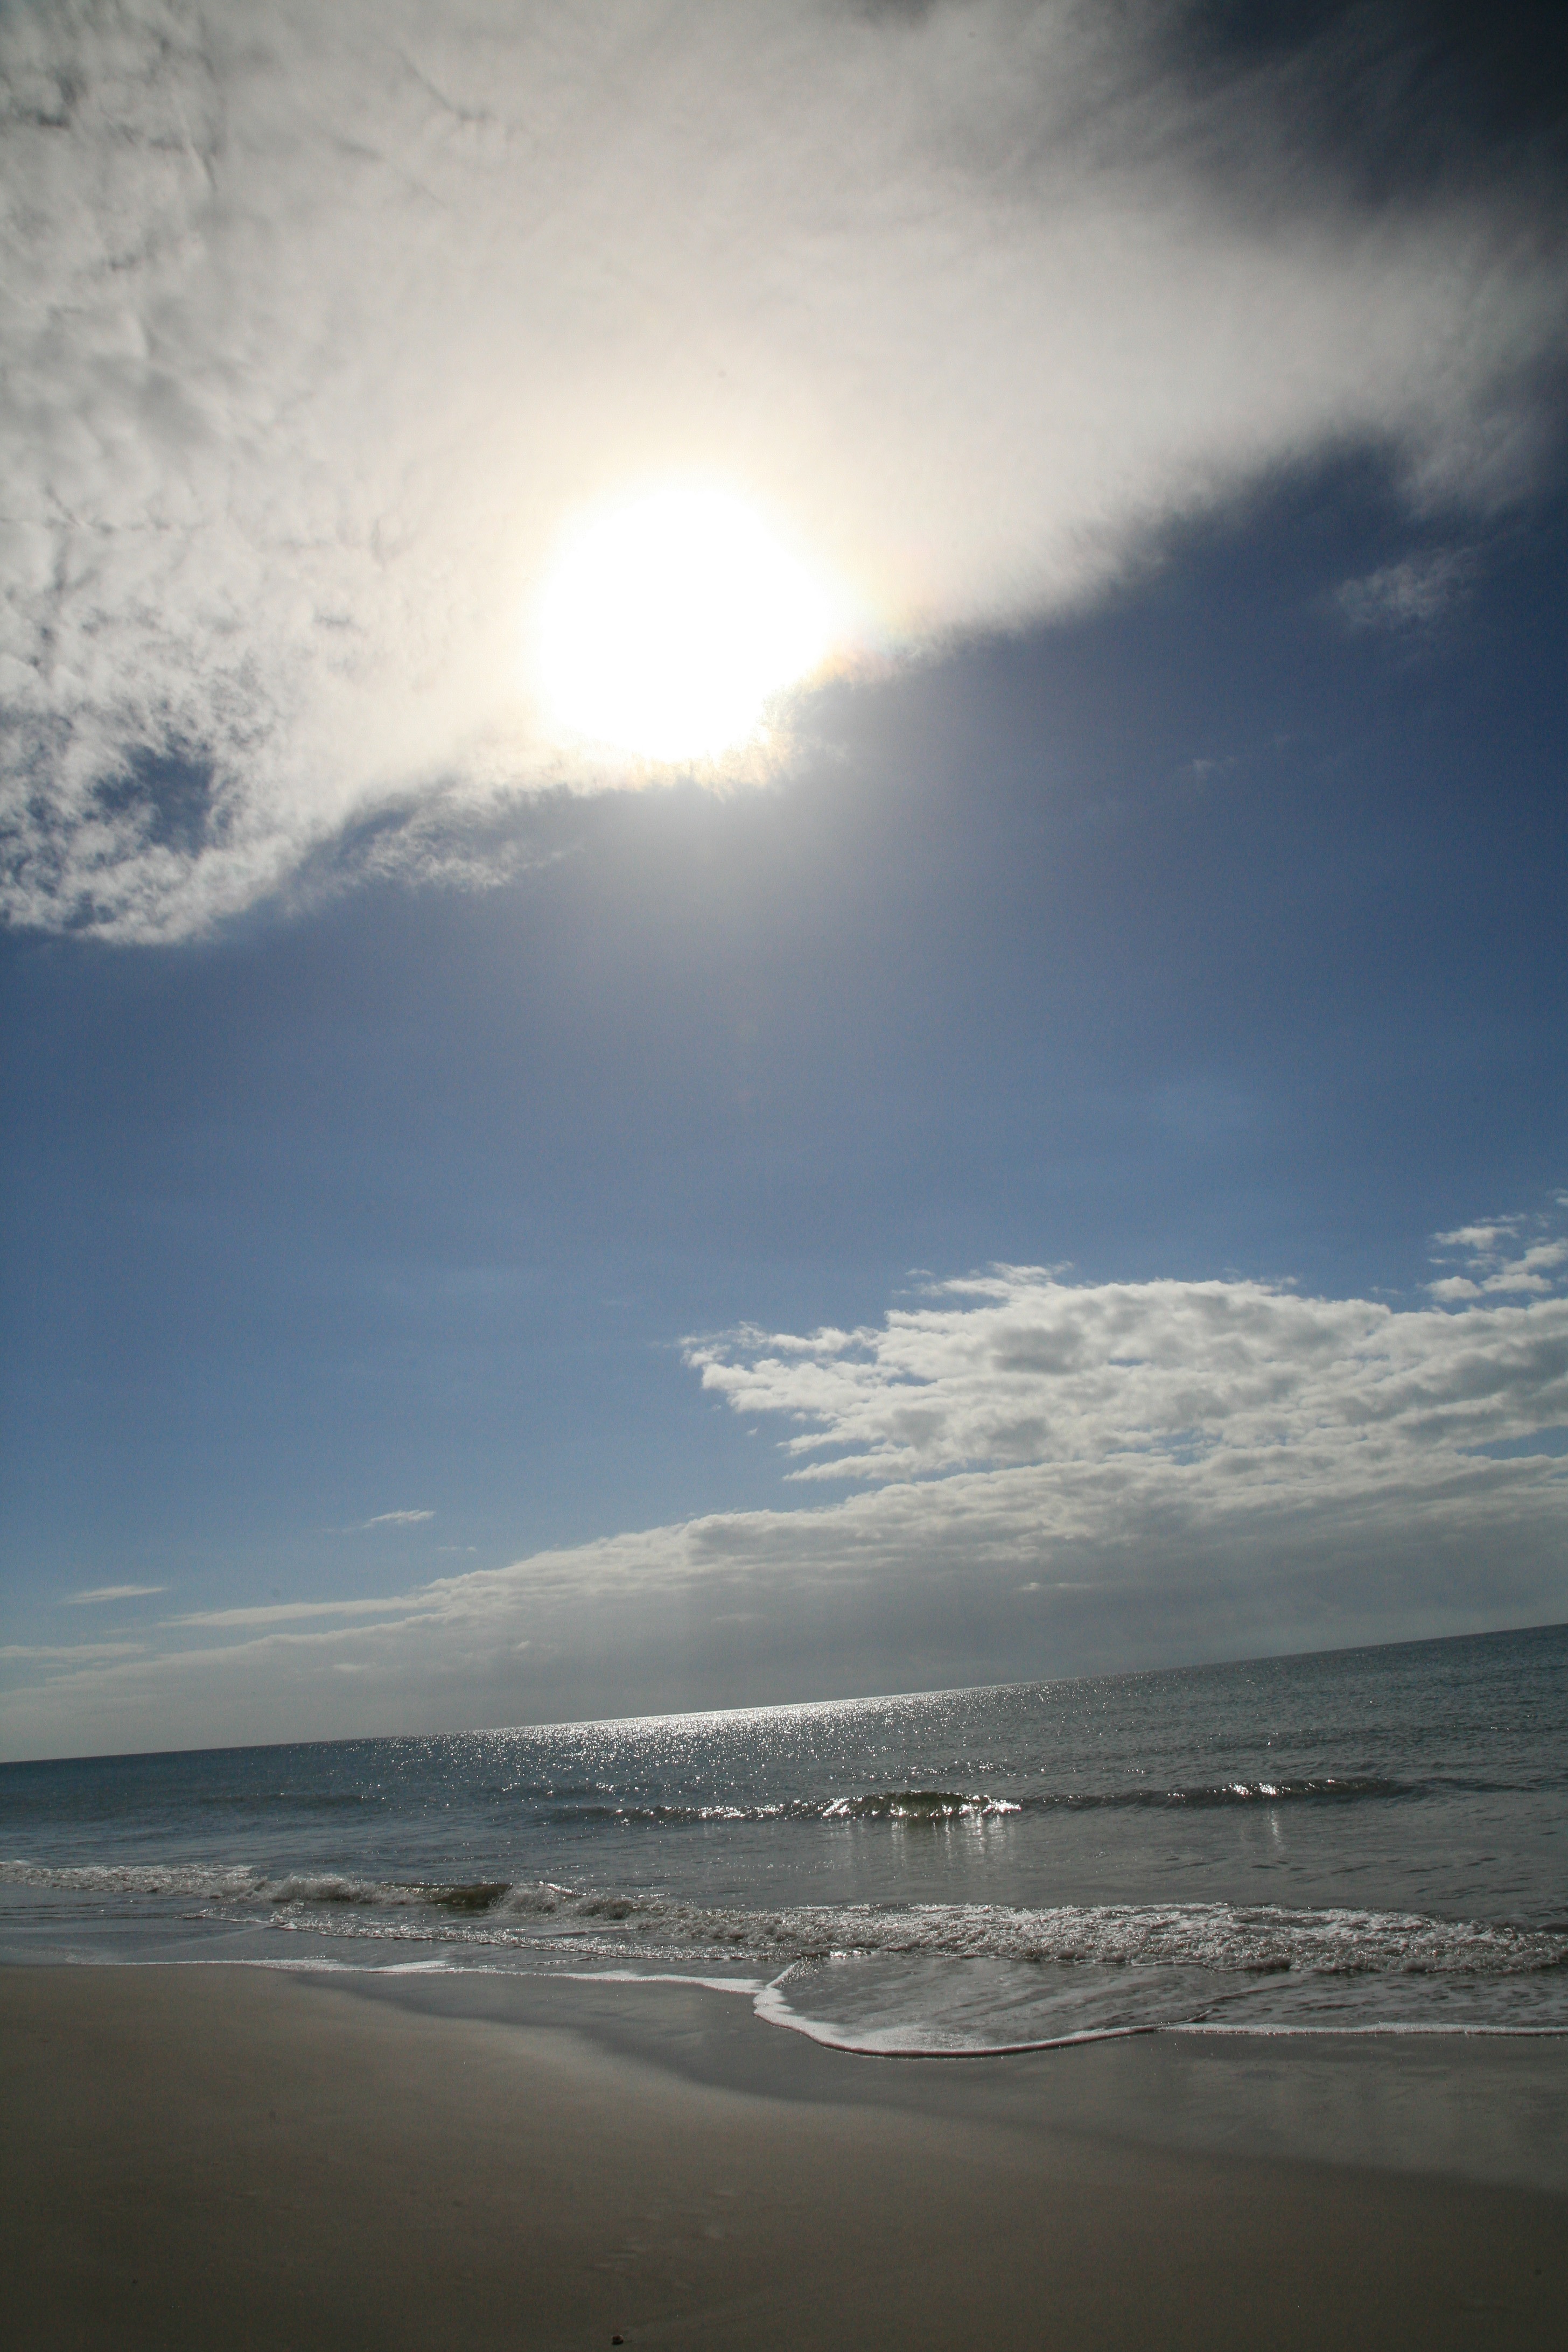
beach, sea, coast, water, sand, ocean, horizon, cloud, sky, sun, sunrise, sunset, sunlight, morning, shore, wave, dawn, atmosphere, dusk, evening, surf, reflection, weather, body of water, meteorological phenomenon, atmospheric phenomenon, wind wave, beach surf